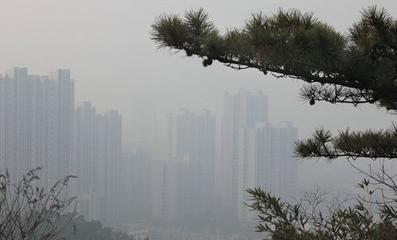
Weather: foggy or hazy